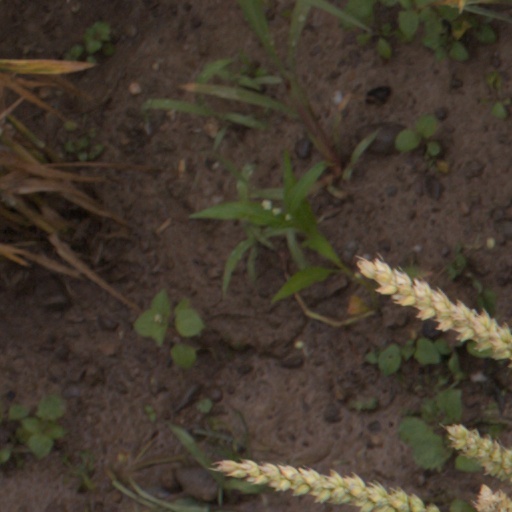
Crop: wheat